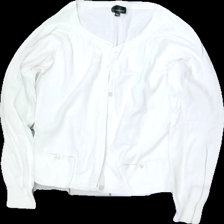
View: front
Type: Cardigan
Category: Ladies
Brand: Kappahl
Colors: White
Material: 100% bomull
Pattern: Other
Cut: Regular
Size: 36
Season: All
Stains: Minor
Damage: gult runt krage
Damage location: top center
Damage 2: smuts fläckar
Damage 2 location: middle right
Damage 3: nopprigt
Damage 3 location: middle center
Price range: <50
Recommended usage: Export
Description: cardigan med knappar